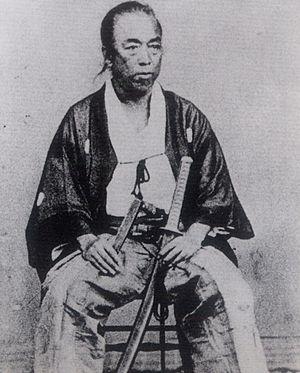
La rébellion Shinpūren de 1876 est l'une d'un certain nombre de révoltes d'anciens samouraï qui ont lieu au début de l'ère Meiji contre le nouveau gouvernement de Meiji du Japon. La rébellion commence à Kumamoto le 24 octobre 1876.